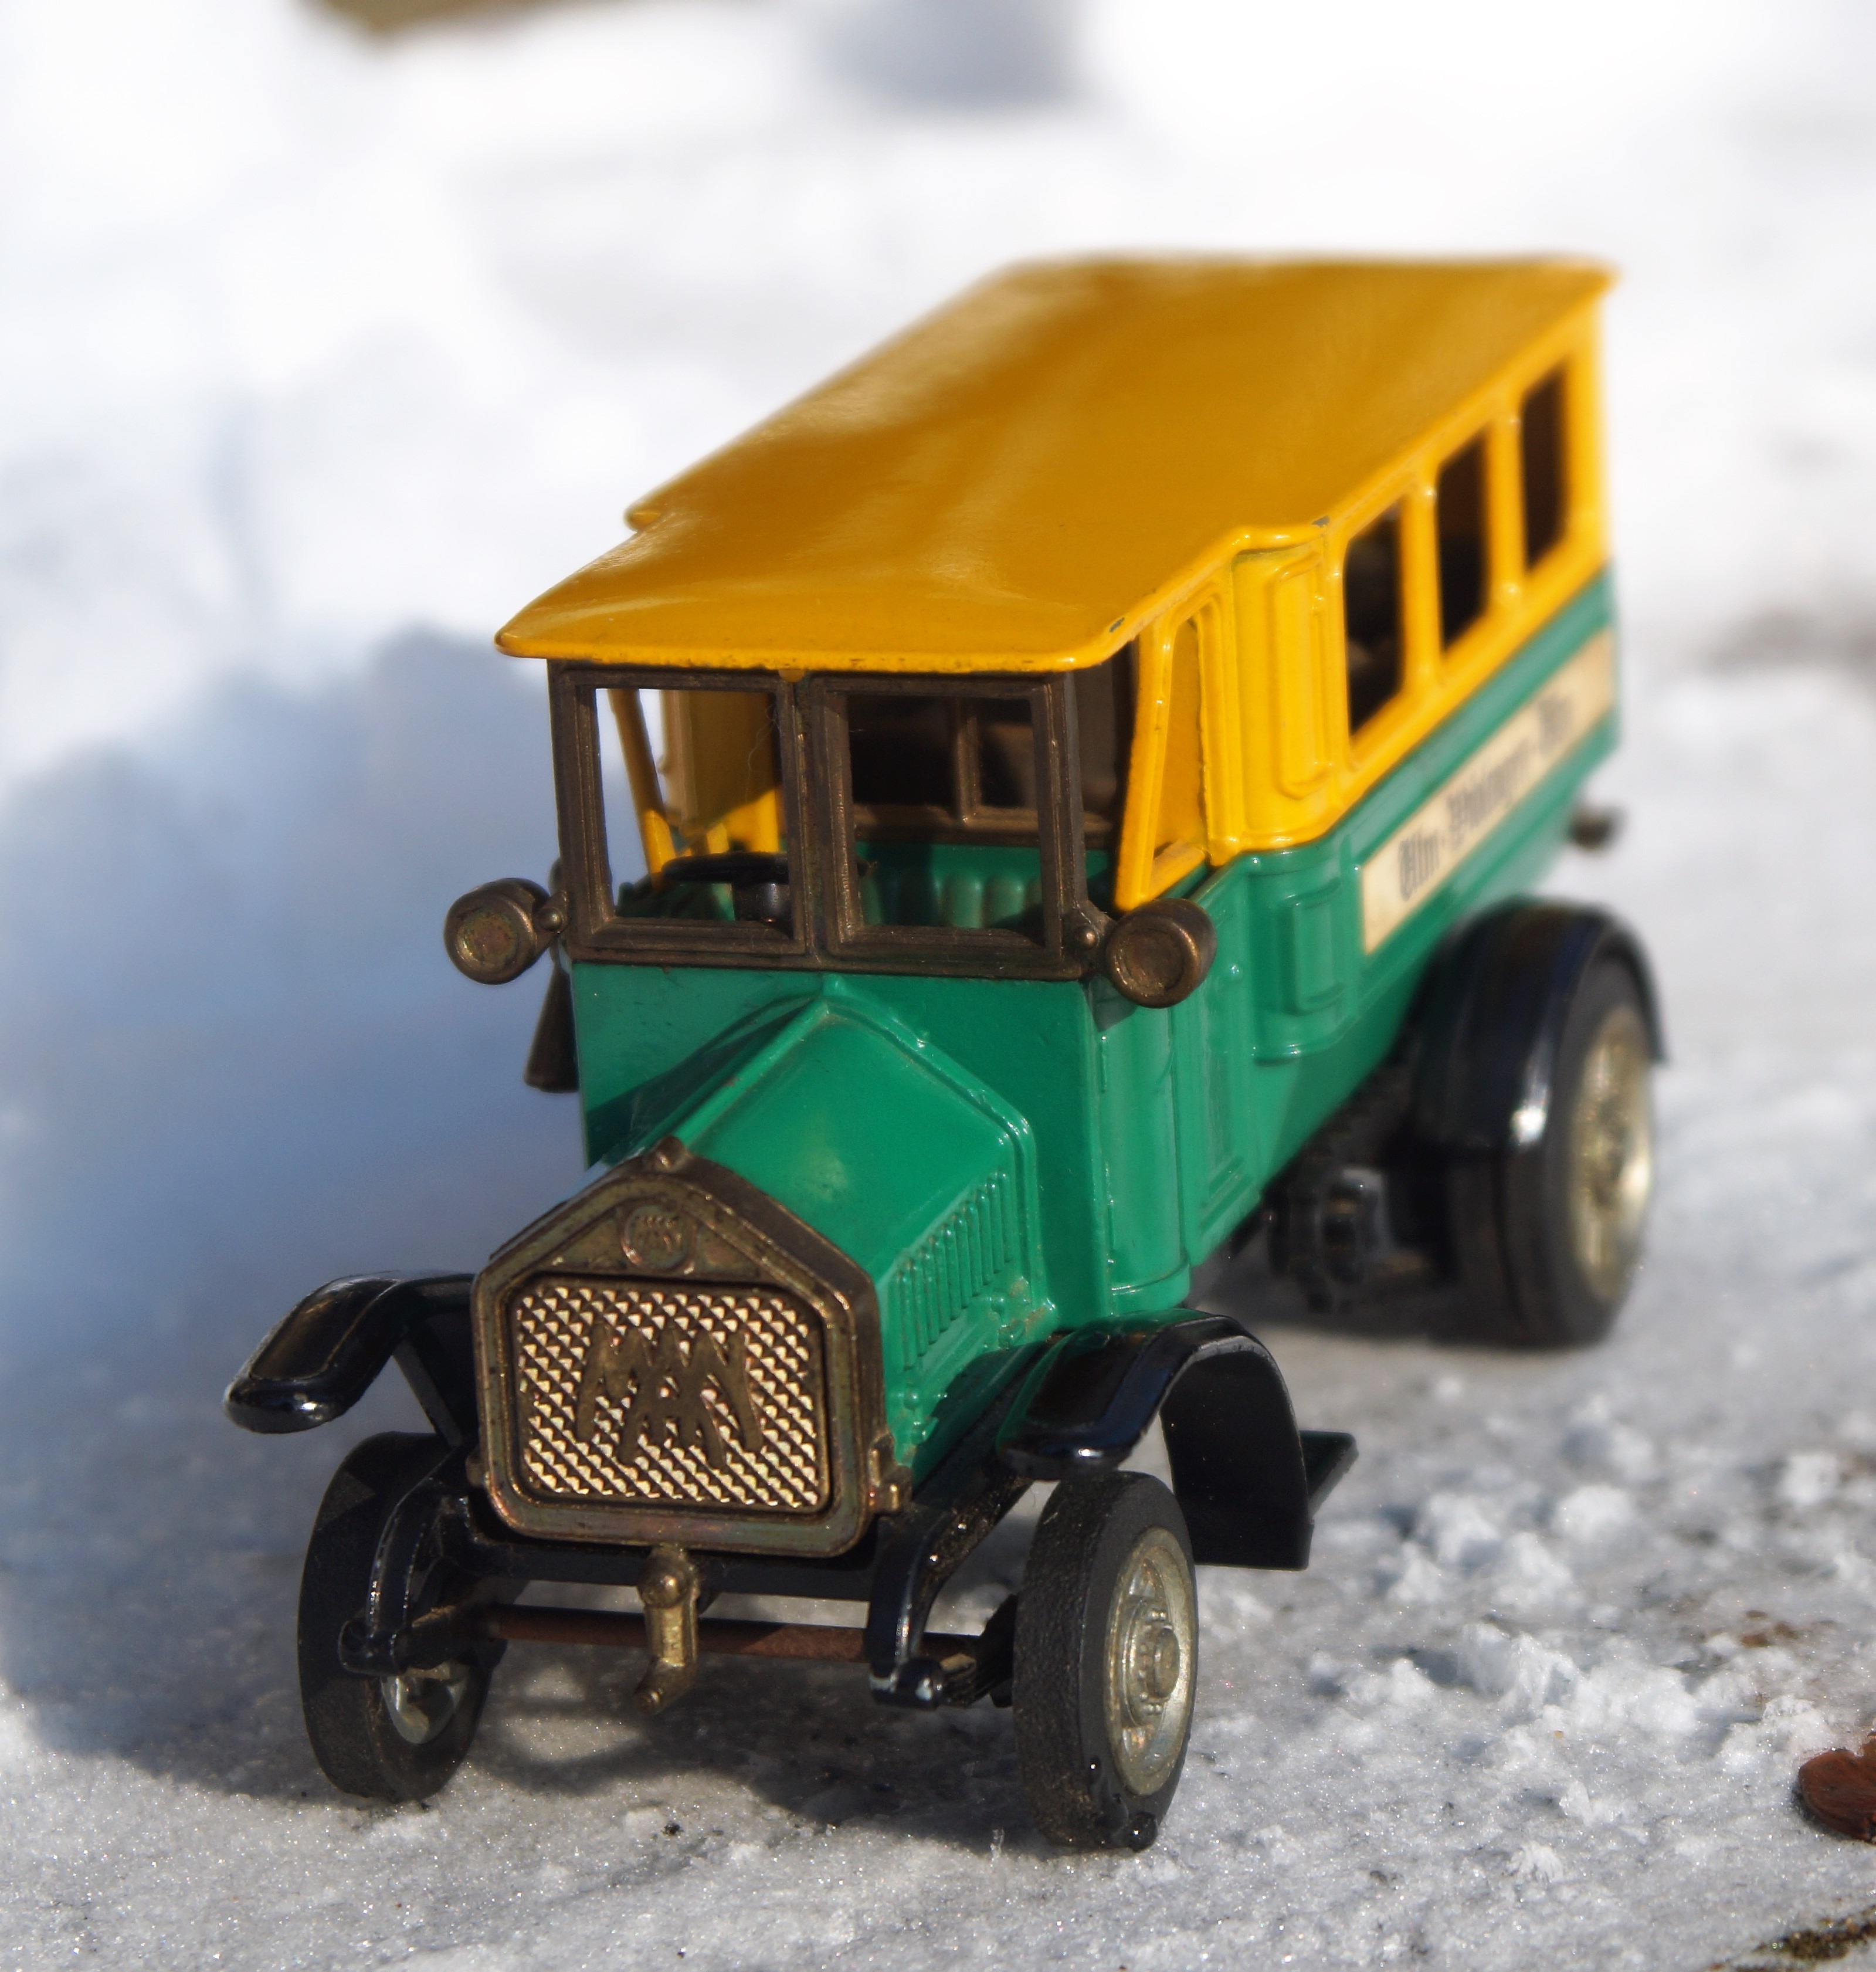
tractor, truck, vehicle, nostalgia, agriculture, bus, one, toys, oldtimer, collector, model car, light commercial vehicle, jahrgang1923